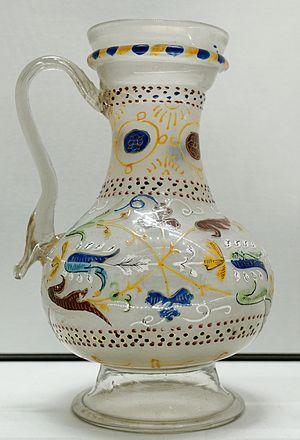
Pichet. Verre cristallo soufflé, émaillé et doré, Venise.